Raritan Bayshore

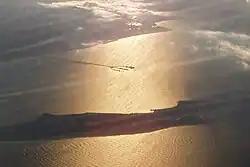
The US Navy piers at Naval Weapons Station Earle in Leonardo as seen from the air

Sandy Hook Bay is a triangular arm of the Raritan Bay, along the coast of northern New Jersey in the United States. It is formed along the south side of the Lower New York Bay by Sandy Hook, a spit of land that protects the bay from the open Atlantic Ocean. The bay provides a sheltered marina for pleasure craft, as well as a harbor for the United States Coast Guard. It is fed by the Shrewsbury River estuary. It is bounded on the west side by the Naval Weapons Station Earle pier.